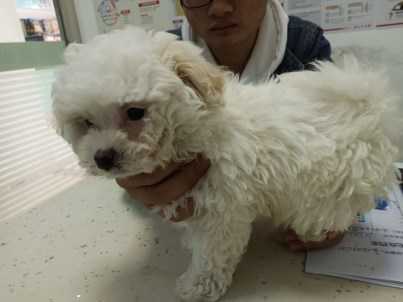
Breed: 3083-n000117-Bichon_Frise